Kabul hoard

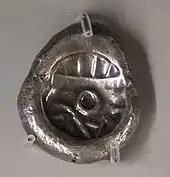
Coinage of Afghanistan, circa 400 BCE

Lastly, the round coins in the Kabul hoard display a marked evolution in design: the series starts with simple round coins struck on the obverse and reverse with animal motifs reminding of the "western designs" of Croesus, or Achaemenid motifs. In particular, the round coins which are considered the oldest in the hoard, have an obverse design consisting in the facing busts of two bulls, evocative of the design of the mid-6th century coins of Croesus with the facing busts of a lion and a bull, generally considered as the first coins ever to be minted. Other western designs include a stag, or double Persian column capitals.